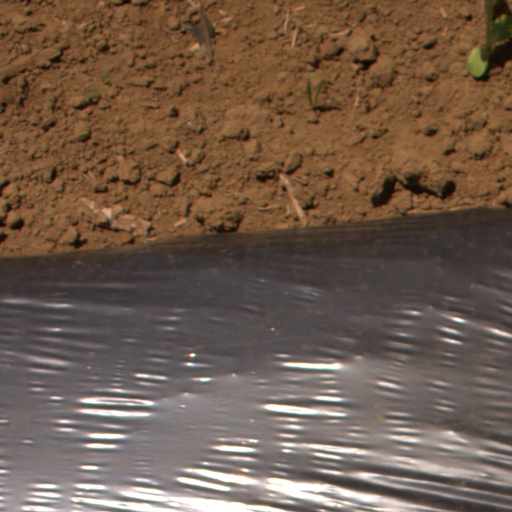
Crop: Jerusalem artichoke